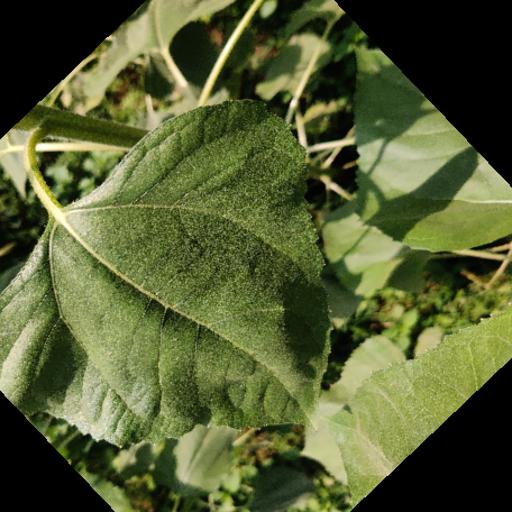
Label: Fresh_leaf